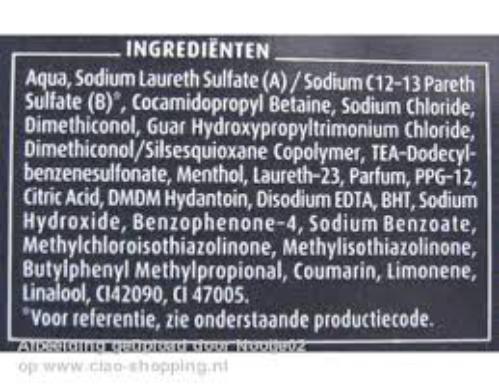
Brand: Andrelon
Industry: Necessities